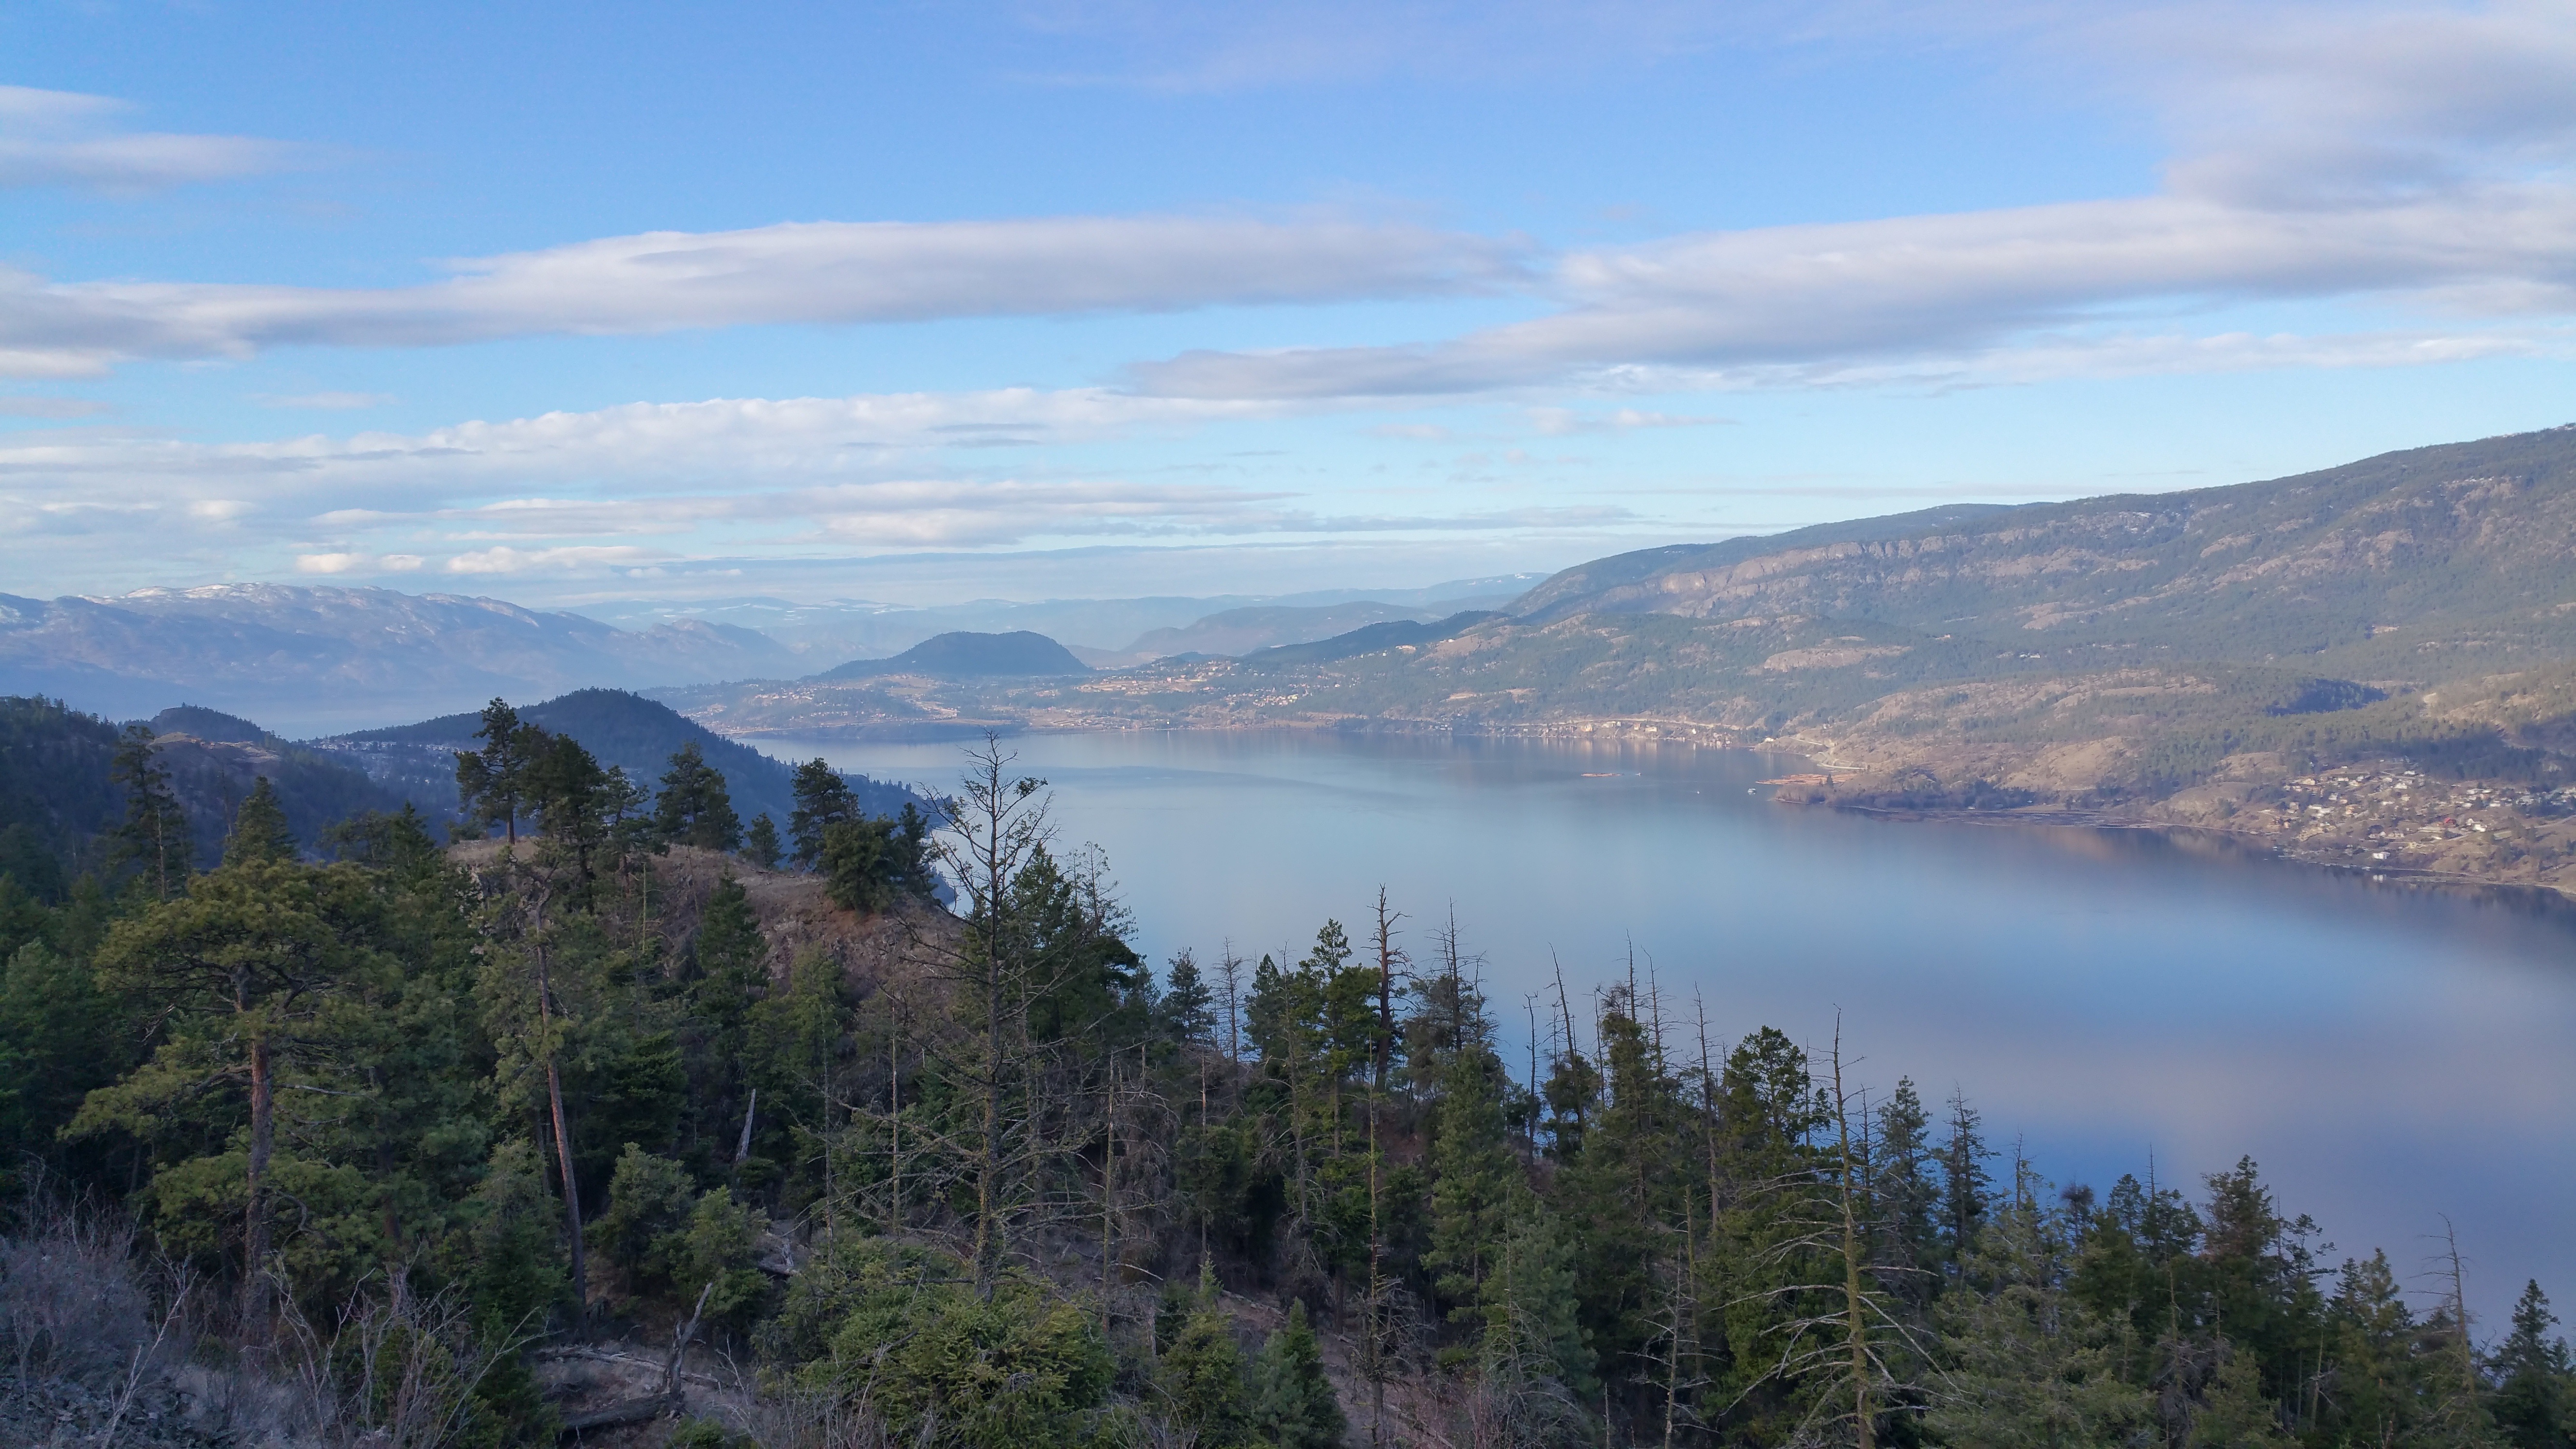
landscape, nature, wilderness, mountain, cloud, lake, valley, mountain range, reflection, reservoir, highland, ridge, alps, plateau, fell, bc, okanagan, kelowna, loch, landform, tarn, mountain pass, geographical feature, atmospheric phenomenon, mountainous landforms